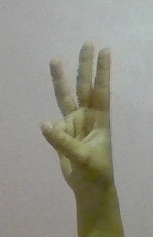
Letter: thaa